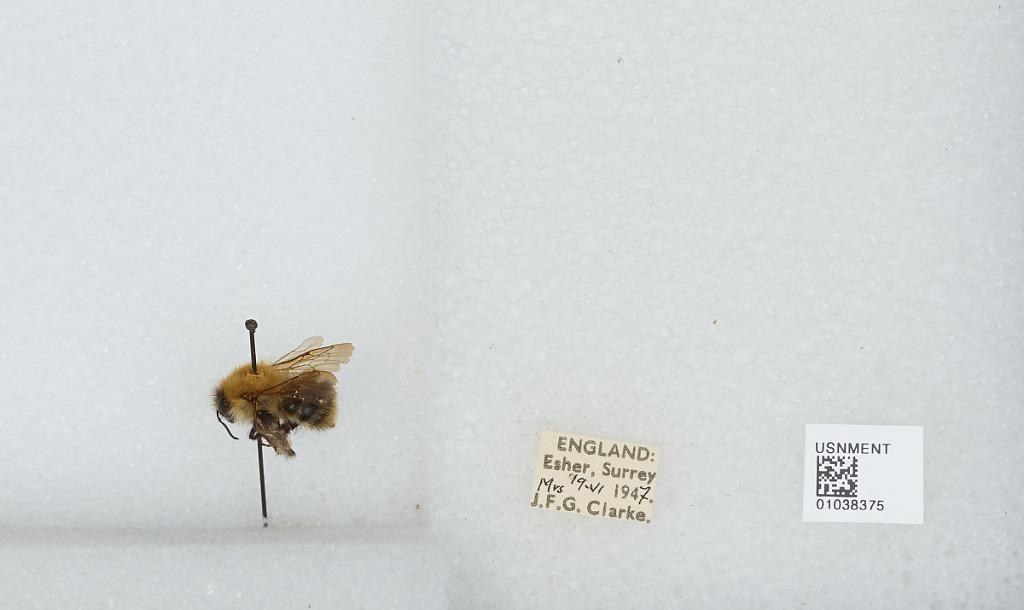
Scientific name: Bombus (Thoracobombus) pascuorum (Scopoli)
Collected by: J. Clarke
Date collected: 1947-6-19
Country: United Kingdom
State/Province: England
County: Surrey
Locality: Esher
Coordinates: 51.3691, -0.365